1st SS Panzer Division Leibstandarte SS Adolf Hitler

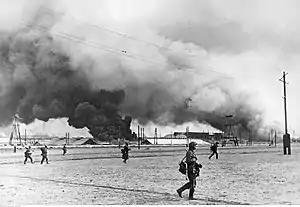
LSSAH enters burning Taganrog, October 1941.

On 13 April 1934, Heinrich Himmler, head of the SS, ordered the "Leibstandarte Adolf Hitler" (LAH) to be renamed ""Leibstandarte SS Adolf Hitler"" (LSSAH). Himmler inserted the SS initials into the name to make it clear that the unit was independent from the SA or the army. The LSSAH was designated a "National Socialist" unit, which eventually grew into an elite Panzer Division of the Waffen-SS. Although nominally under Himmler, Dietrich was the real commander and handled day-to-day administration.